Qormi

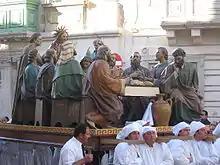
Statue of The Last Supper, used during the Good Friday procession in Qormi.

Qormi also experienced plague, which led to some declines throughout its history. However, during the British rule, Qormi moved on with new institutions opening up, mainly schools. Following 1850 Qormi became one of the largest inhabited centres in Malta, with amenities such as water and electricity, which were somewhat rare in those times. Trade and crafts grew, especially Horse racing which is a hobby that Maltese often attribute to people from Qormi.